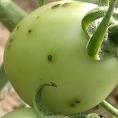
Crop: Tomato
Condition: alternaria-d